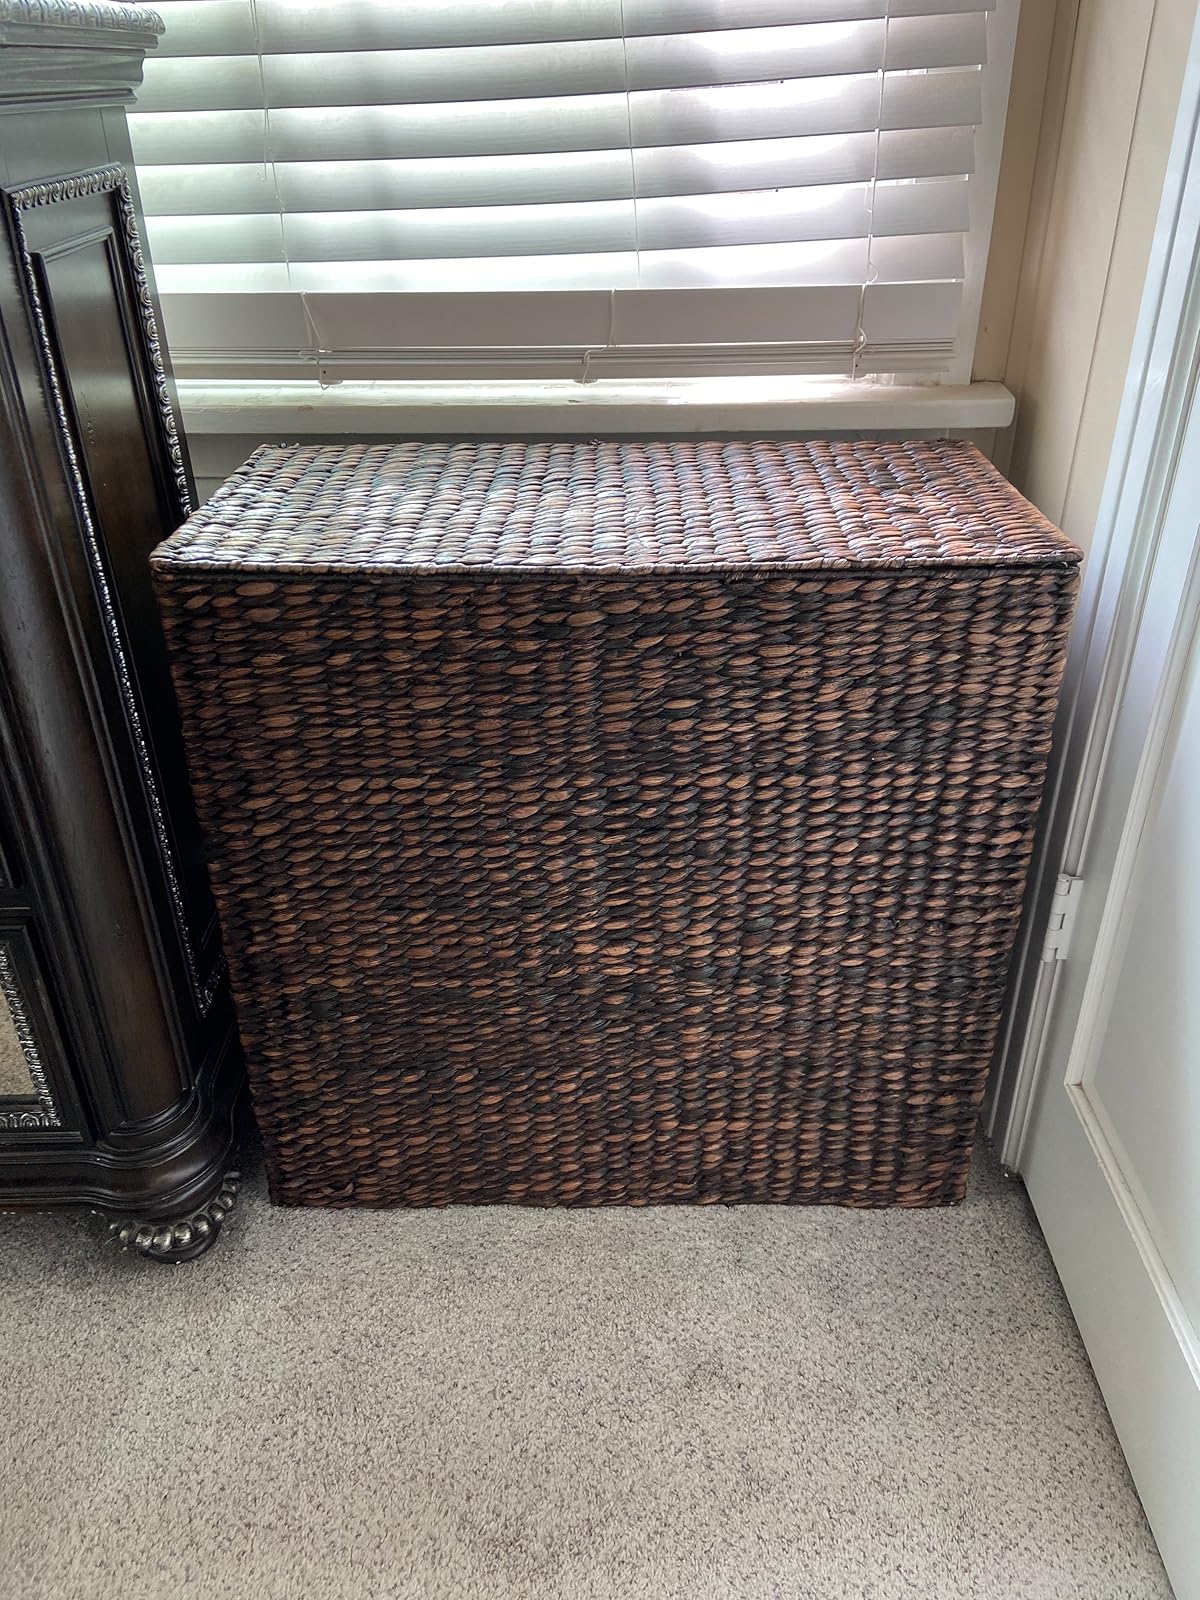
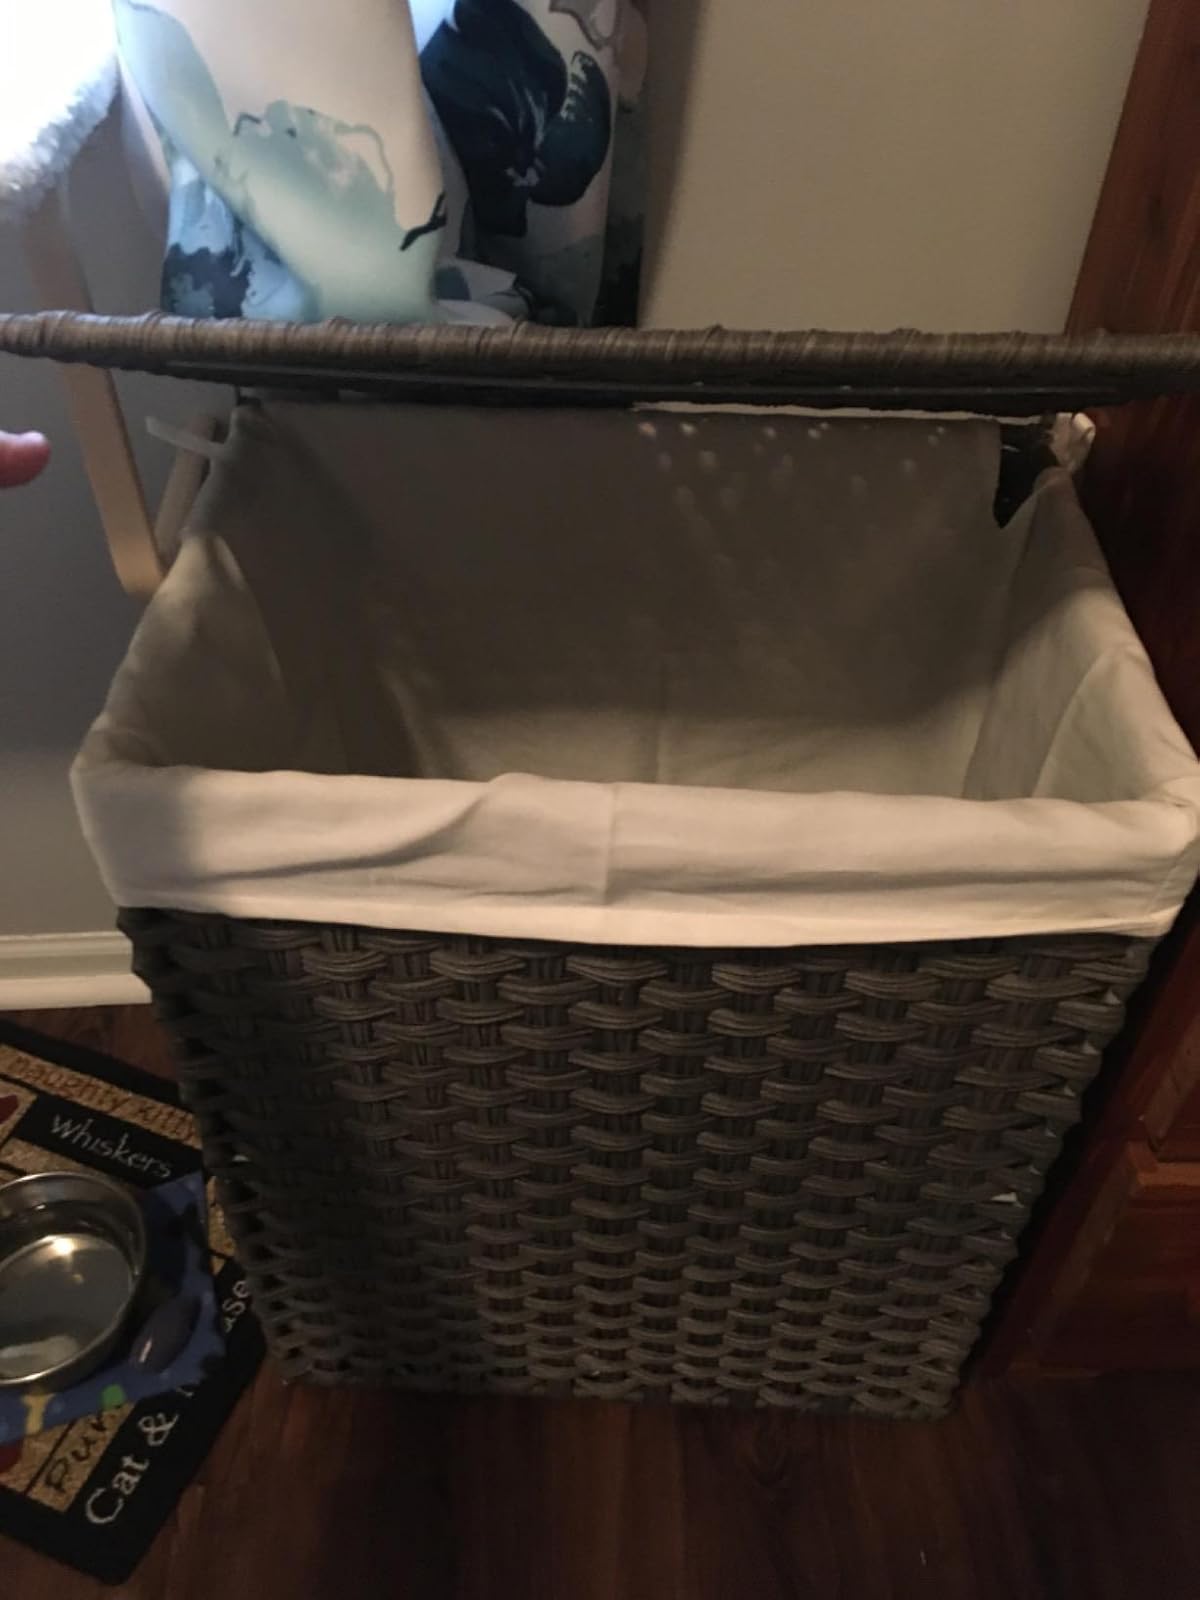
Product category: items_hamper
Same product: no